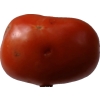
Label: tomato